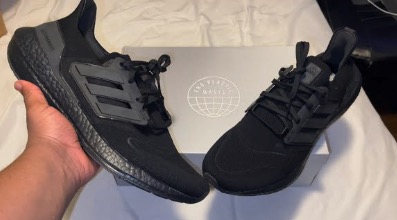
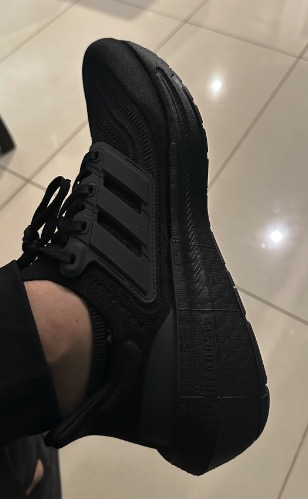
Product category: misc
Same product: yes